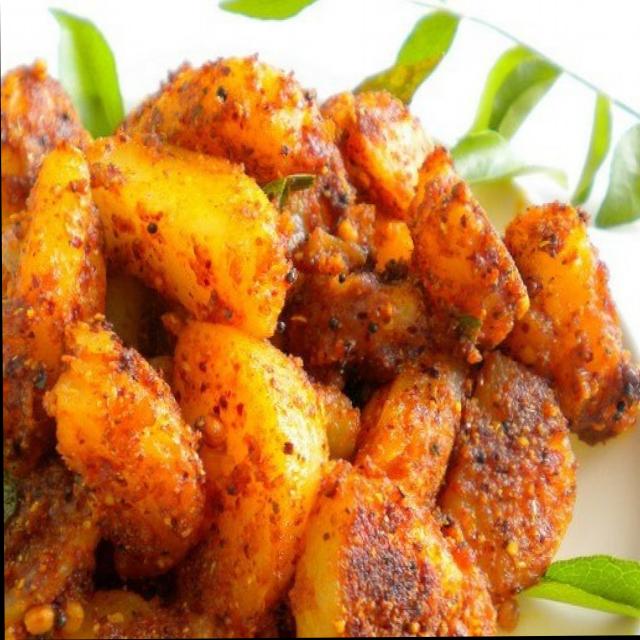
Dish: aloo_masala